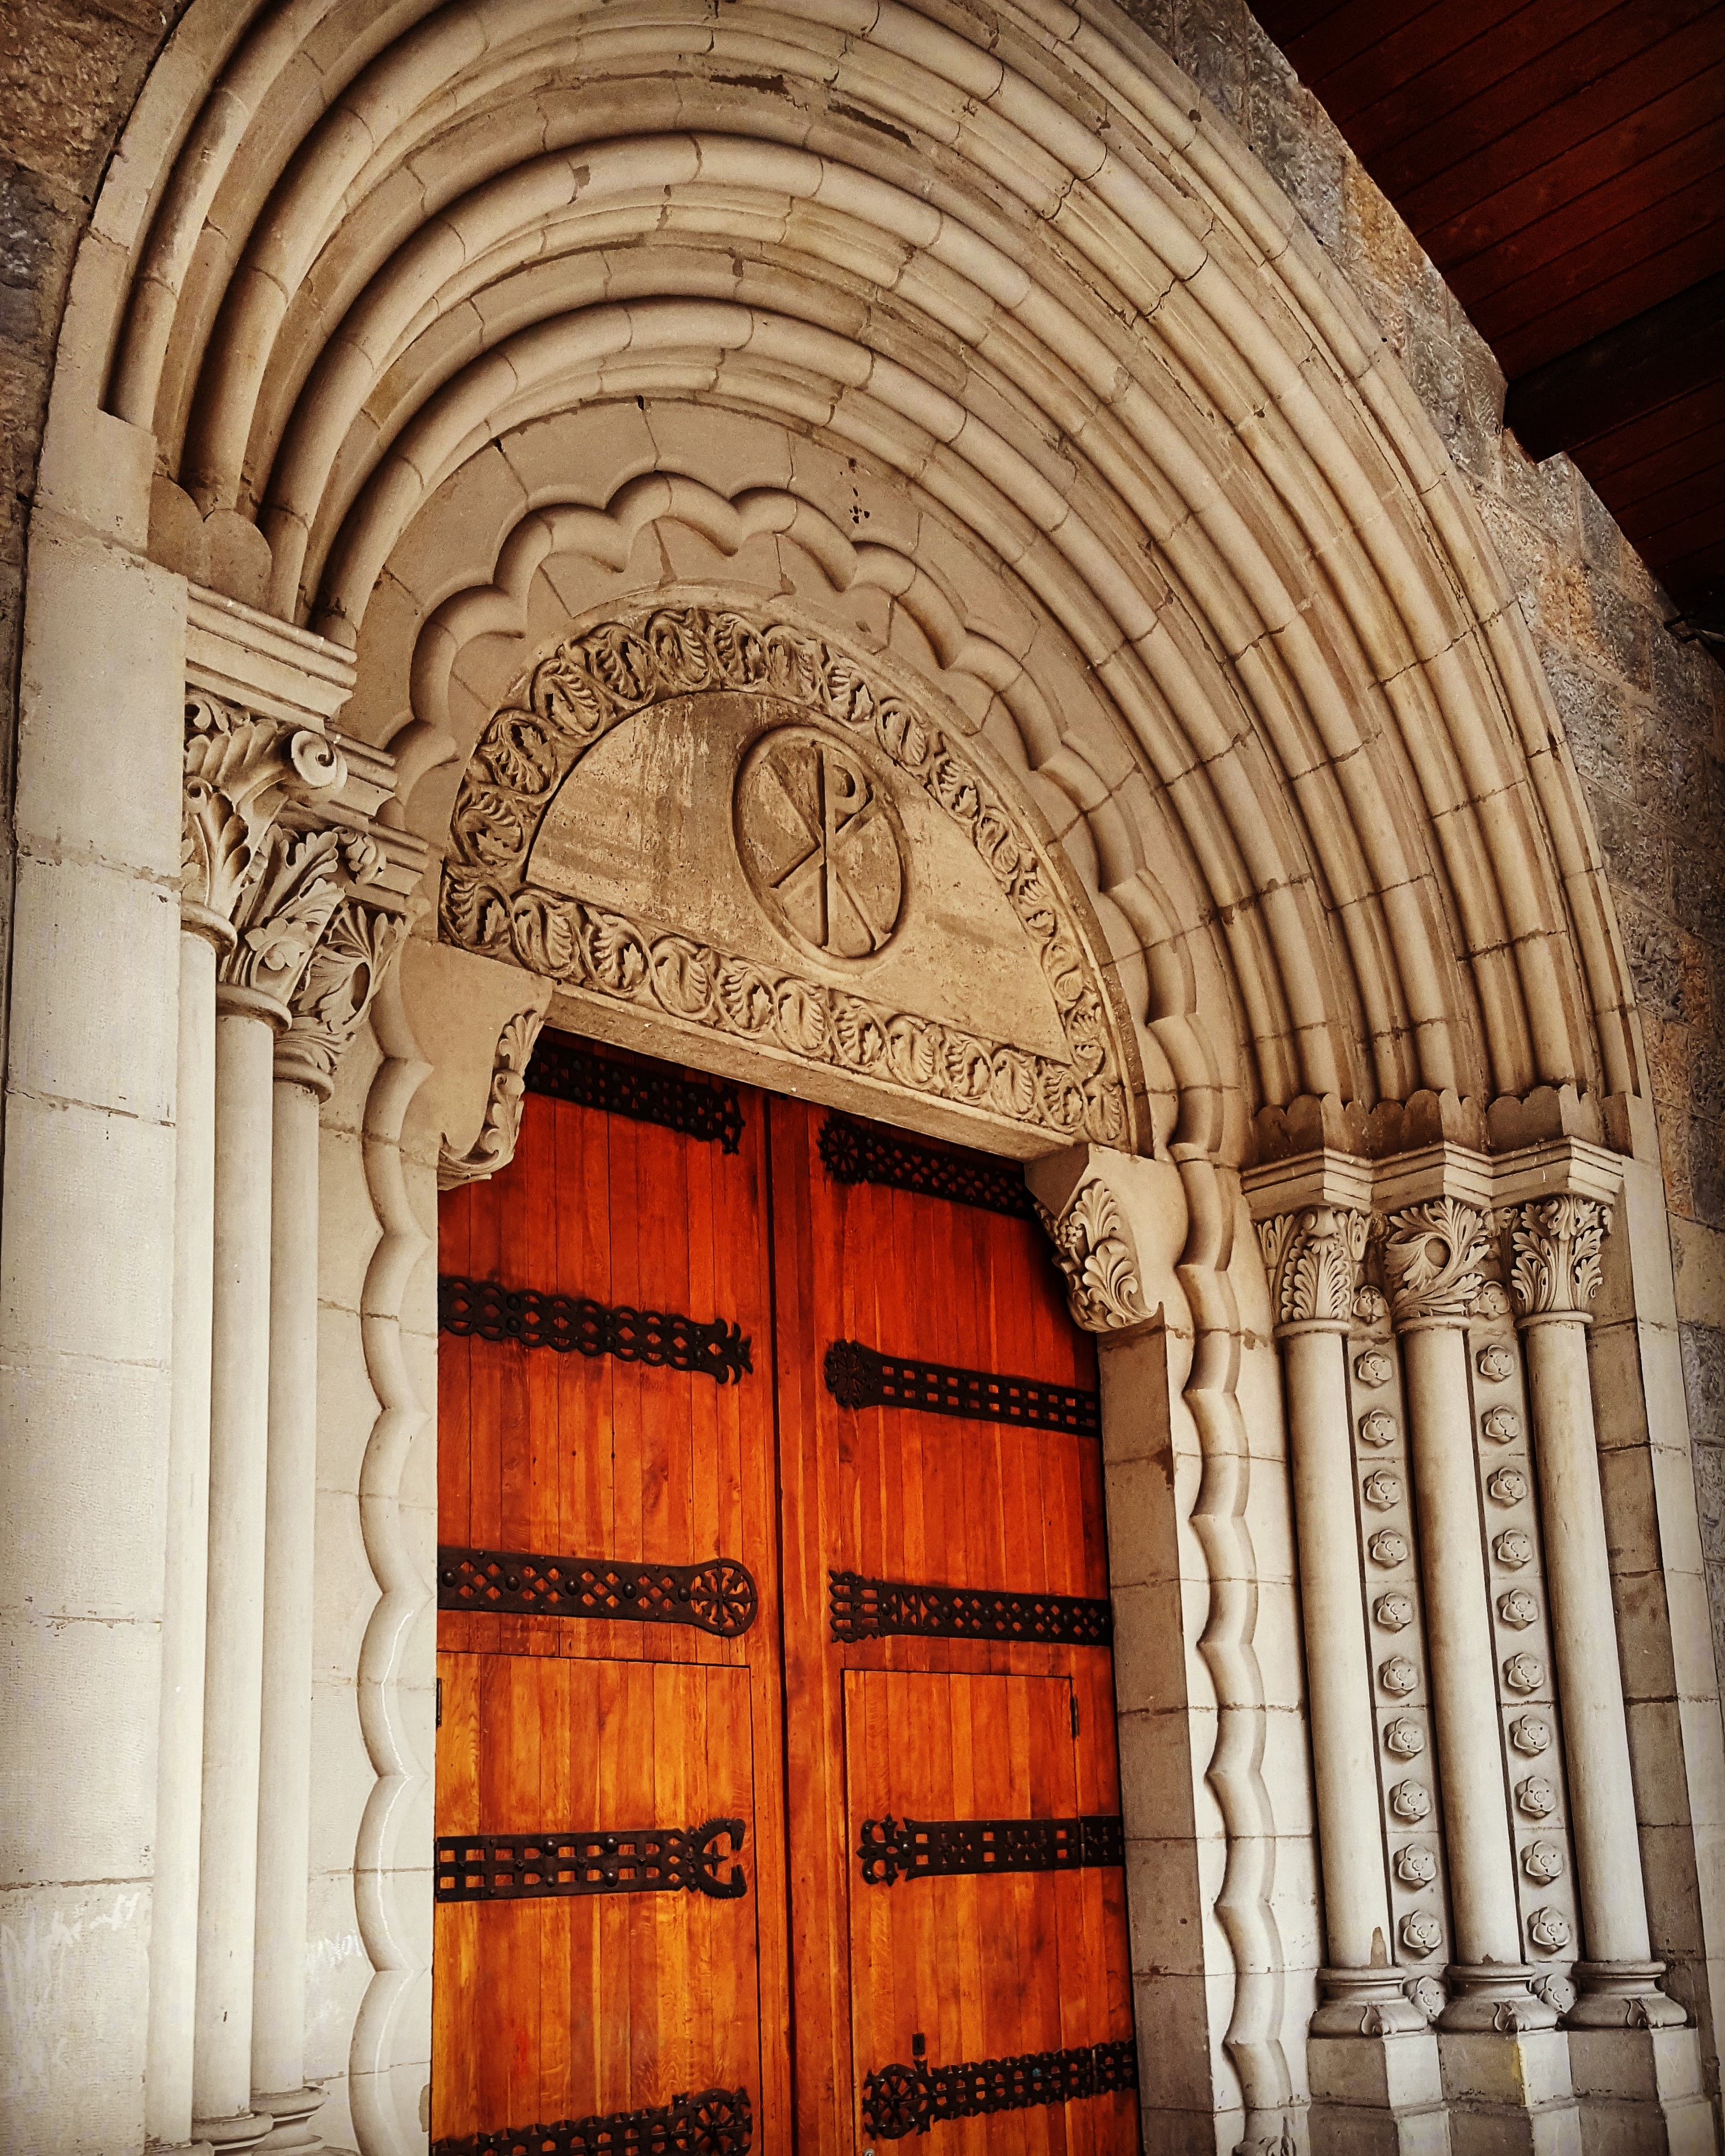
architecture, structure, wood, window, building, palace, arch, column, facade, church, cathedral, chapel, door, place of worship, interior design, baptistery, temple, symmetry, archeology, synagogue, pamplona, input, ancient history